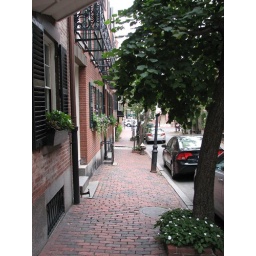
a street on beacon hill in boston